Eduardo Sánchez (baseball)

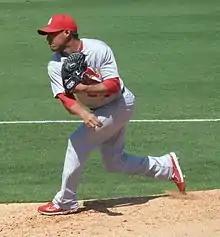
Sánchez with the St. Louis Cardinals

Eduardo Nazareth Sánchez (born February 16, 1989) is a Venezuelan former professional baseball pitcher. He was signed by the St. Louis Cardinals as a non-drafted free agent on December 26, 2005 and played for the Cardinals and Chicago Cubs in Major League Baseball (MLB).